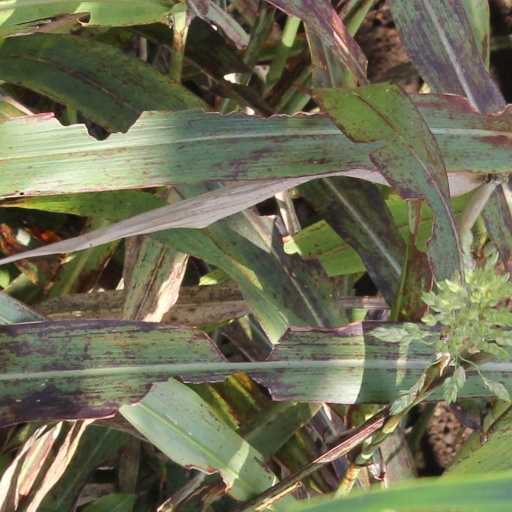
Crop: sorghum